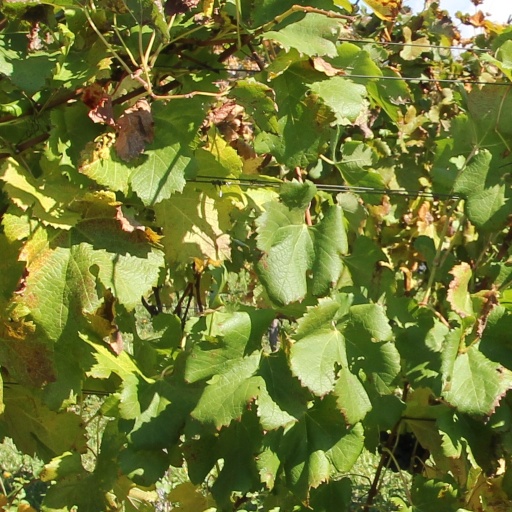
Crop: grape